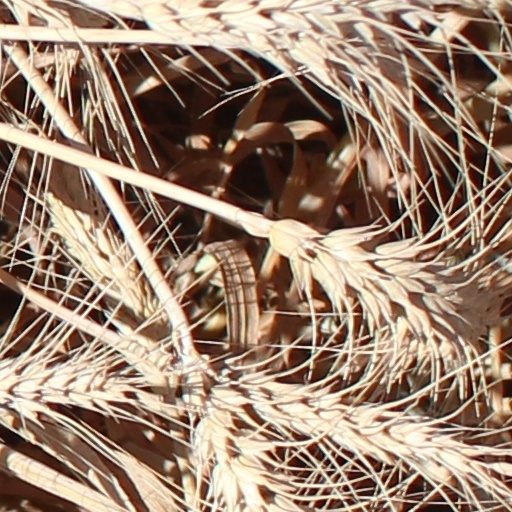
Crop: wheat